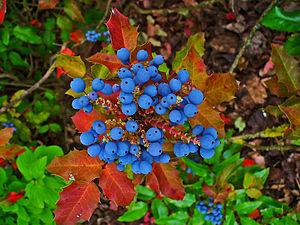
Le Mahonia faux houx ou Mahonia à feuilles de houx est un arbuste semi-persistant originaire du nord-ouest des États-Unis, mais il est depuis longtemps naturalisé en Europe occidentale. Fleur officielle de l'État d'Oregon, elle est également appelée « vigne de l'Orégon » en anglais, Oregon-grape, car les premiers colons faisaient une sorte de « vin » avec ses baies.